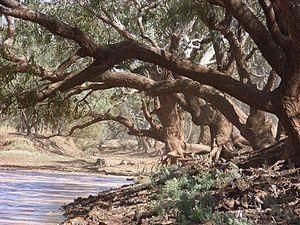
Waltzing Matilda est l'une des chansons folkloriques australiennes les plus connues. Elle raconte l'histoire d'un journalier itinérant qui capture un mouton près de son campement de fortune puis le met dans son sac de nourriture. Quand le propriétaire arrive accompagné de policiers, le journalier se jette dans une mare proche. Depuis lors, son fantôme hante le lieu.